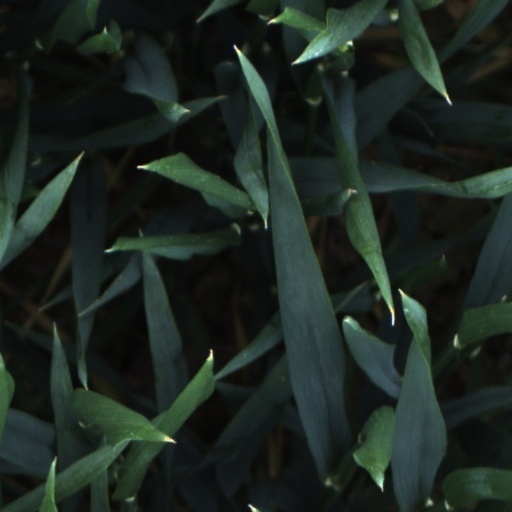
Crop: wheat